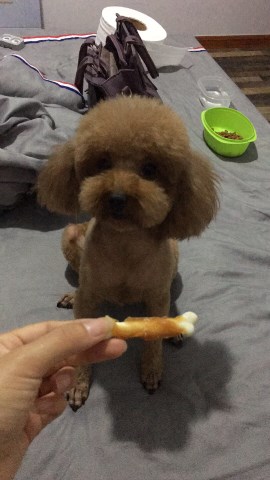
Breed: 7449-n000128-teddy